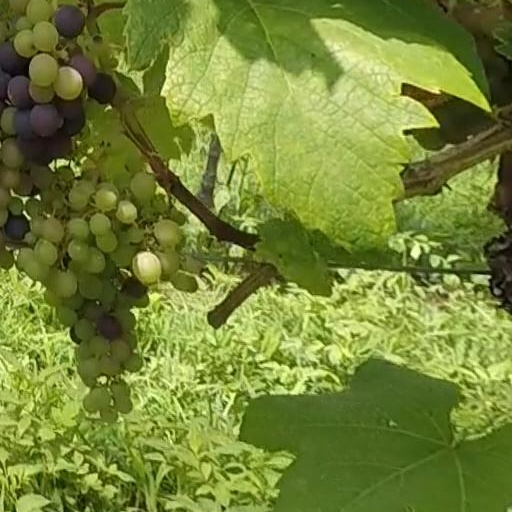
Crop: grape